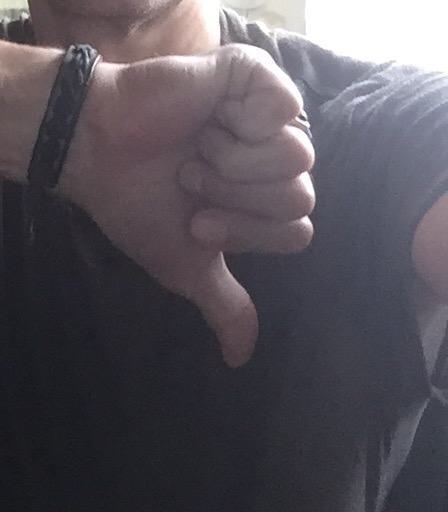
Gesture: dislike